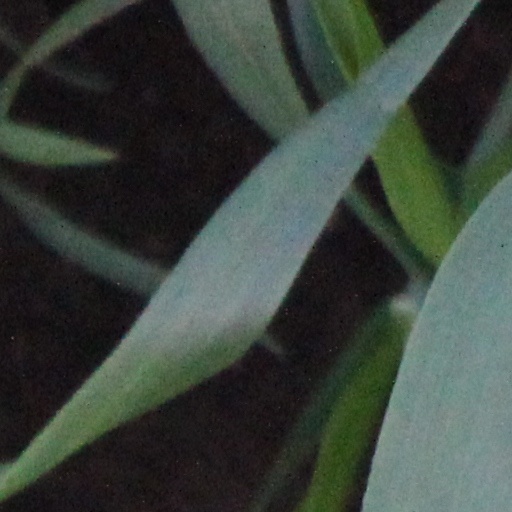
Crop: wheat